Doug Pinnick

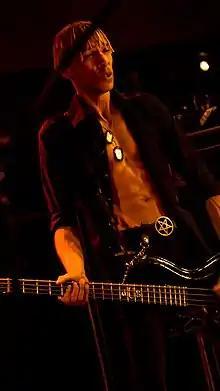
Pinnick performing with King's X in 2009

Douglas Theodore Pinnick (born September 3, 1950), sometimes stylized as dUg Pinnick or simply dUg, is an American musician best known as the bass guitarist, co-lead vocalist, and songwriter for the hard rock and progressive metal band King's X. He has performed on 15 albums with King's X and recorded four solo albums. Pinnick has also participated in numerous side projects and has multiple guest appearances to his credit. He is recognized for his unique vocals (which are characterized by a strong gospel influence), and heavily distorted bass tone. Pinnick often plays bass with a guitar pick, though he has also been seen using his fingers.